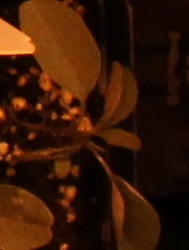
Label: Palmer Amaranth